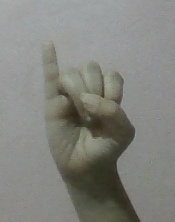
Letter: meem